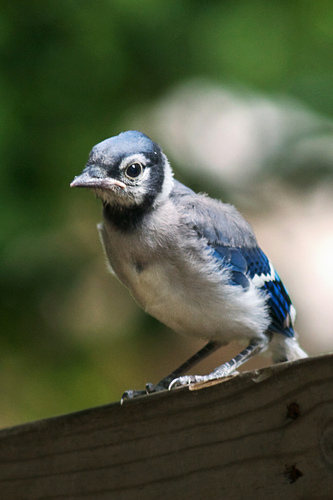
a bird with dark blue wings and white belly with white circles around its eyes.
this light gray bird has blue secondaries and coverts with white wingbars, and a blue crown.
the bird is a mixture of blue, grey, white, and black feathers and has black eyes.
the bird has a small blue head, with large eyes, a white back, blue secondaries, and white belly and abdomen.
this little bird has blue gray and white feathers with big eyes.
this bird has a white and gray belly and its tail is detailed with very intricate blue patterns.
this bird has wings that are blue and has a white belly
this predominately gray bird has a blue crown, with a black stripe running from behind the crown under the throat, and blue wings.
this blue and white bird has a black throat and cheek patch.
the small bird has a blue spotted back and had spotted wingbars.
Species: Blue Jay